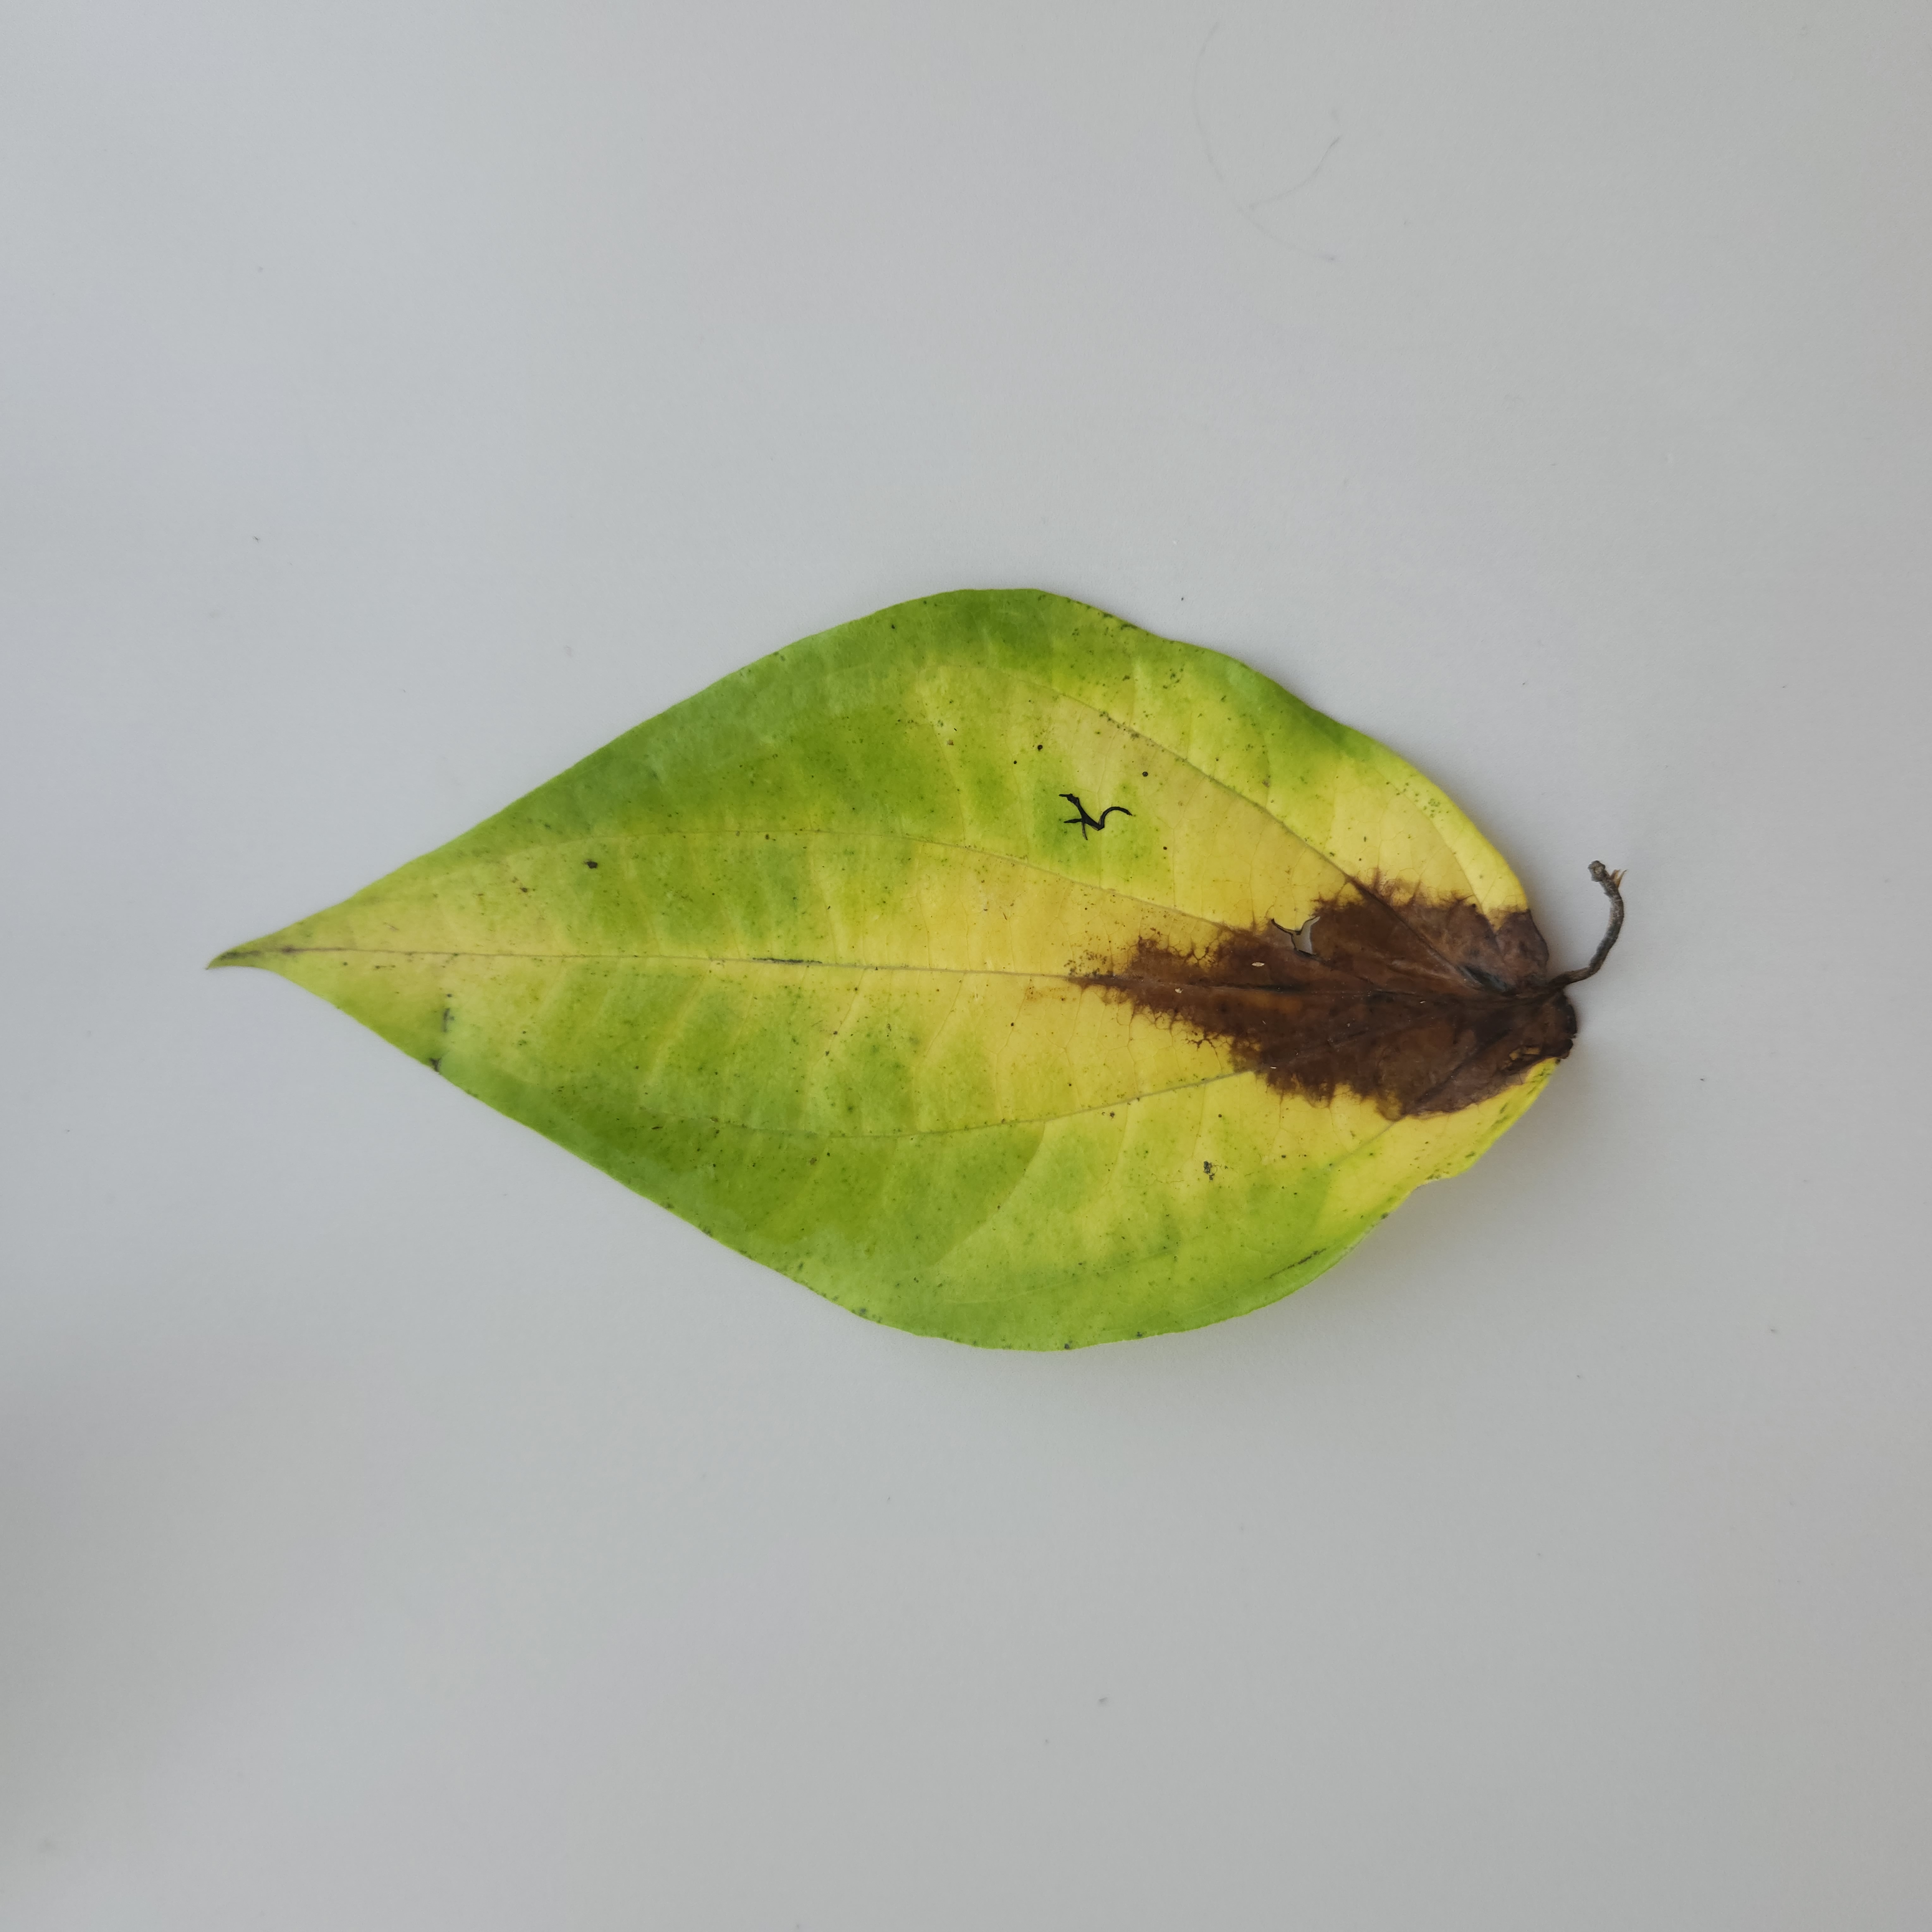
Label: Diseased